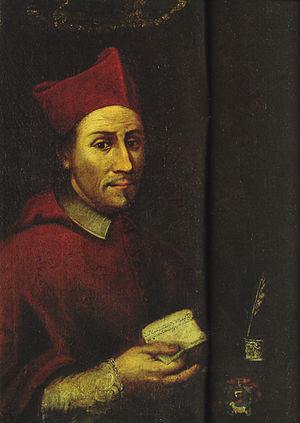
Amico Agnifili, dit le cardinal de l'Aquila est un cardinal italien du XVᵉ siècle.